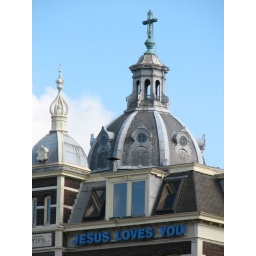
Old church tower lingers in back while the neon sign is out front.